Steven Marsh (game designer)

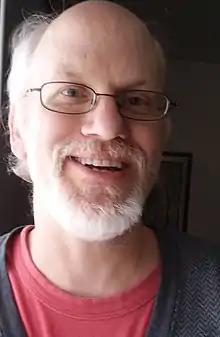

Steven Marsh is a game designer who has worked for Steve Jackson Games.